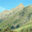
Label: mountain